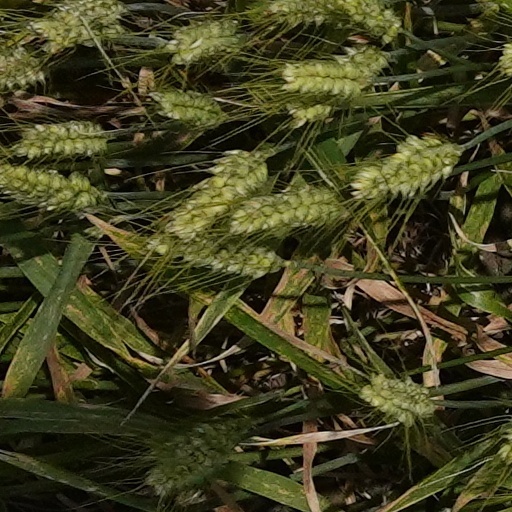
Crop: wheat